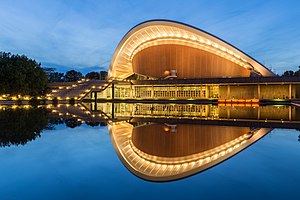
Haus der Kulturen der Welt
Haus der Kulturen der Welt i Berlin, Tyskland.
Haus der Kulturen der Welt i Berlin er Tysklands nationale center for præsentation og diskussion af internationale samtidskunstformer, med særligt fokus på ikke-europæiske kulturer og samfund. Det præsenterer kunstudstillinger, teater- og danseopvisninger, koncerter, forfatteroplæsninger, film og akademiske konferencer om visuel kunst og kultur. Det er en af de institutioner, der, på grund af sit nationale og internationale renommé og kvaliteten af deres arbejde, modtager finansiering fra den føderale regering som et såkaldt “Kulturens Fyrtårn”.